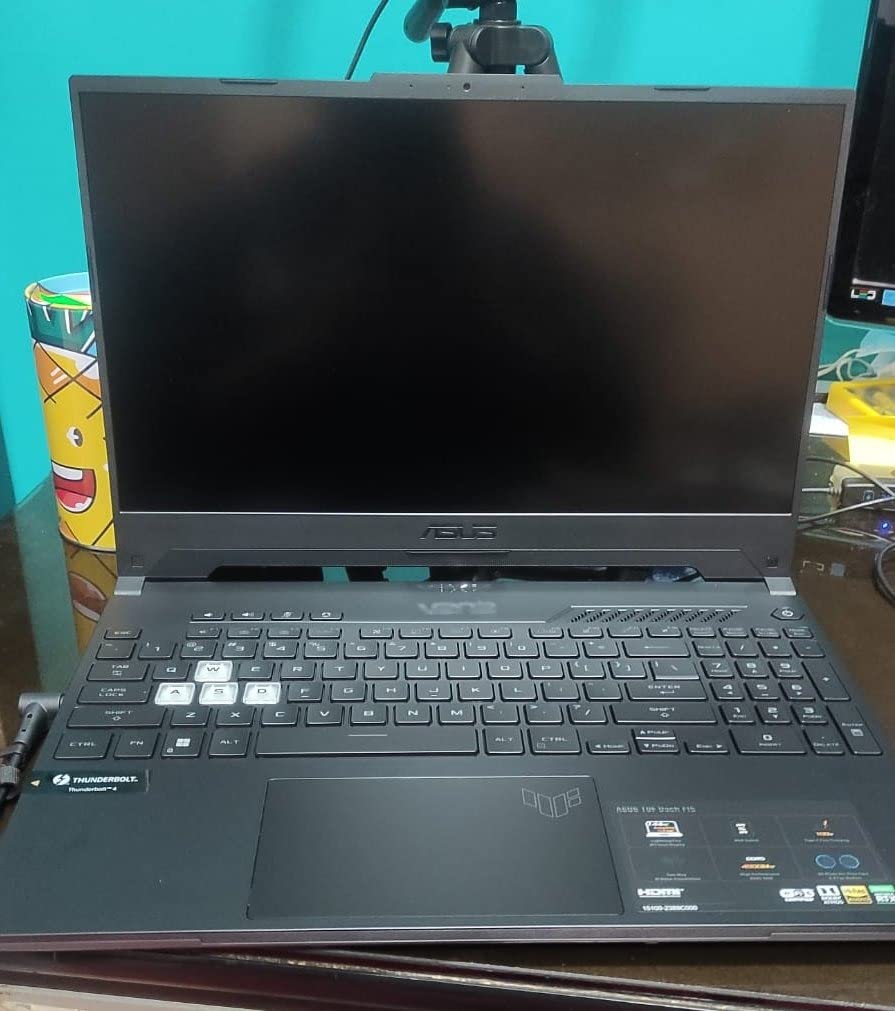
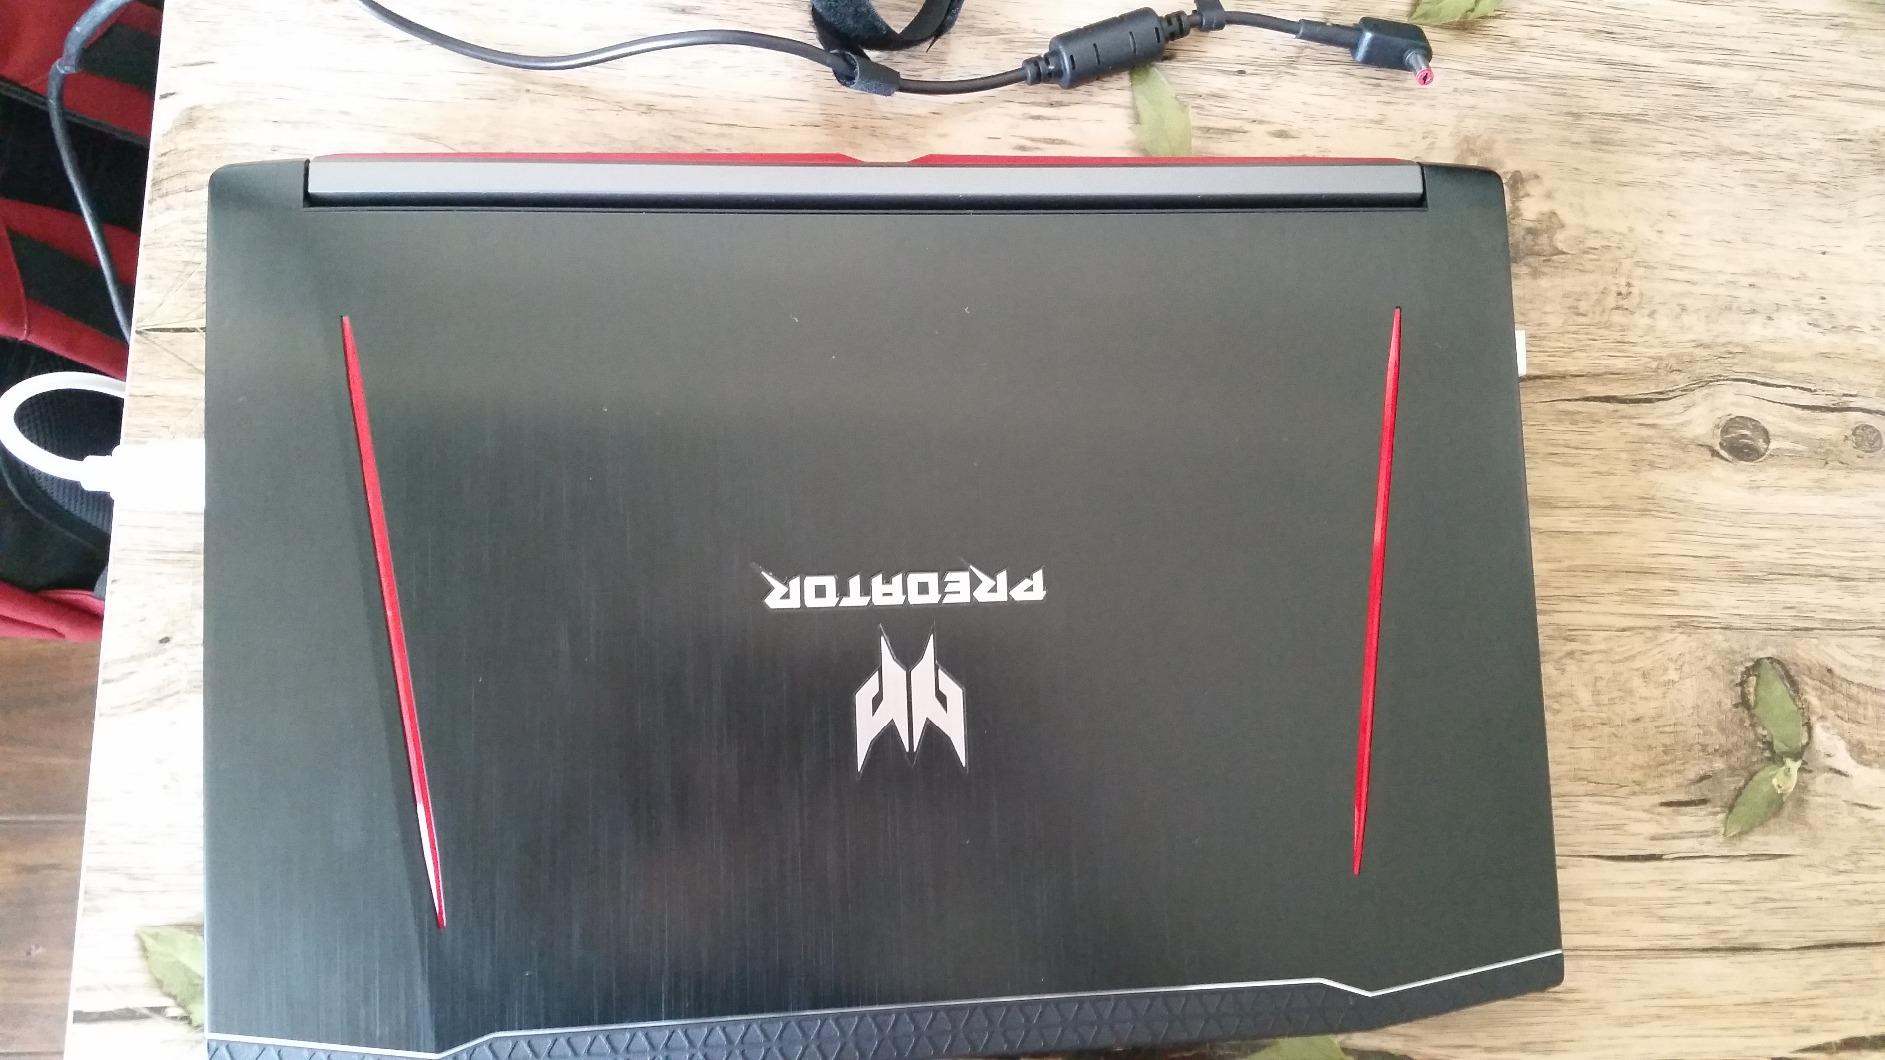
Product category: laptop
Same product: no